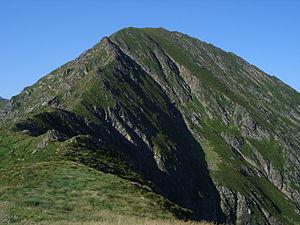
La face Nord de la Pique d'Endron, en été. Ariège, France.
La Pique d'Endron ou pic d'Endron ou pointe d'Endron est un sommet des Pyrénées françaises situé dans le département de l'Ariège en région Occitanie. Le sommet s'élève au nord de la frontière d'Andorre et à l'est des villes d'Auzat et Vicdessos. Il culmine à 2 472 m d'altitude, dans le parc naturel régional des Pyrénées ariégeoises.